Baháʼí 7

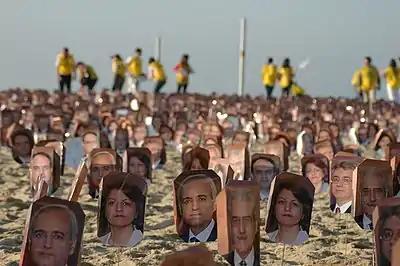
Images of the Baháʼí 7 at a rally in Rio de Janeiro, Brazil

In May 2013, a group of United Nations human rights officials called on Iranian authorities to immediately release the seven Baháʼí members.